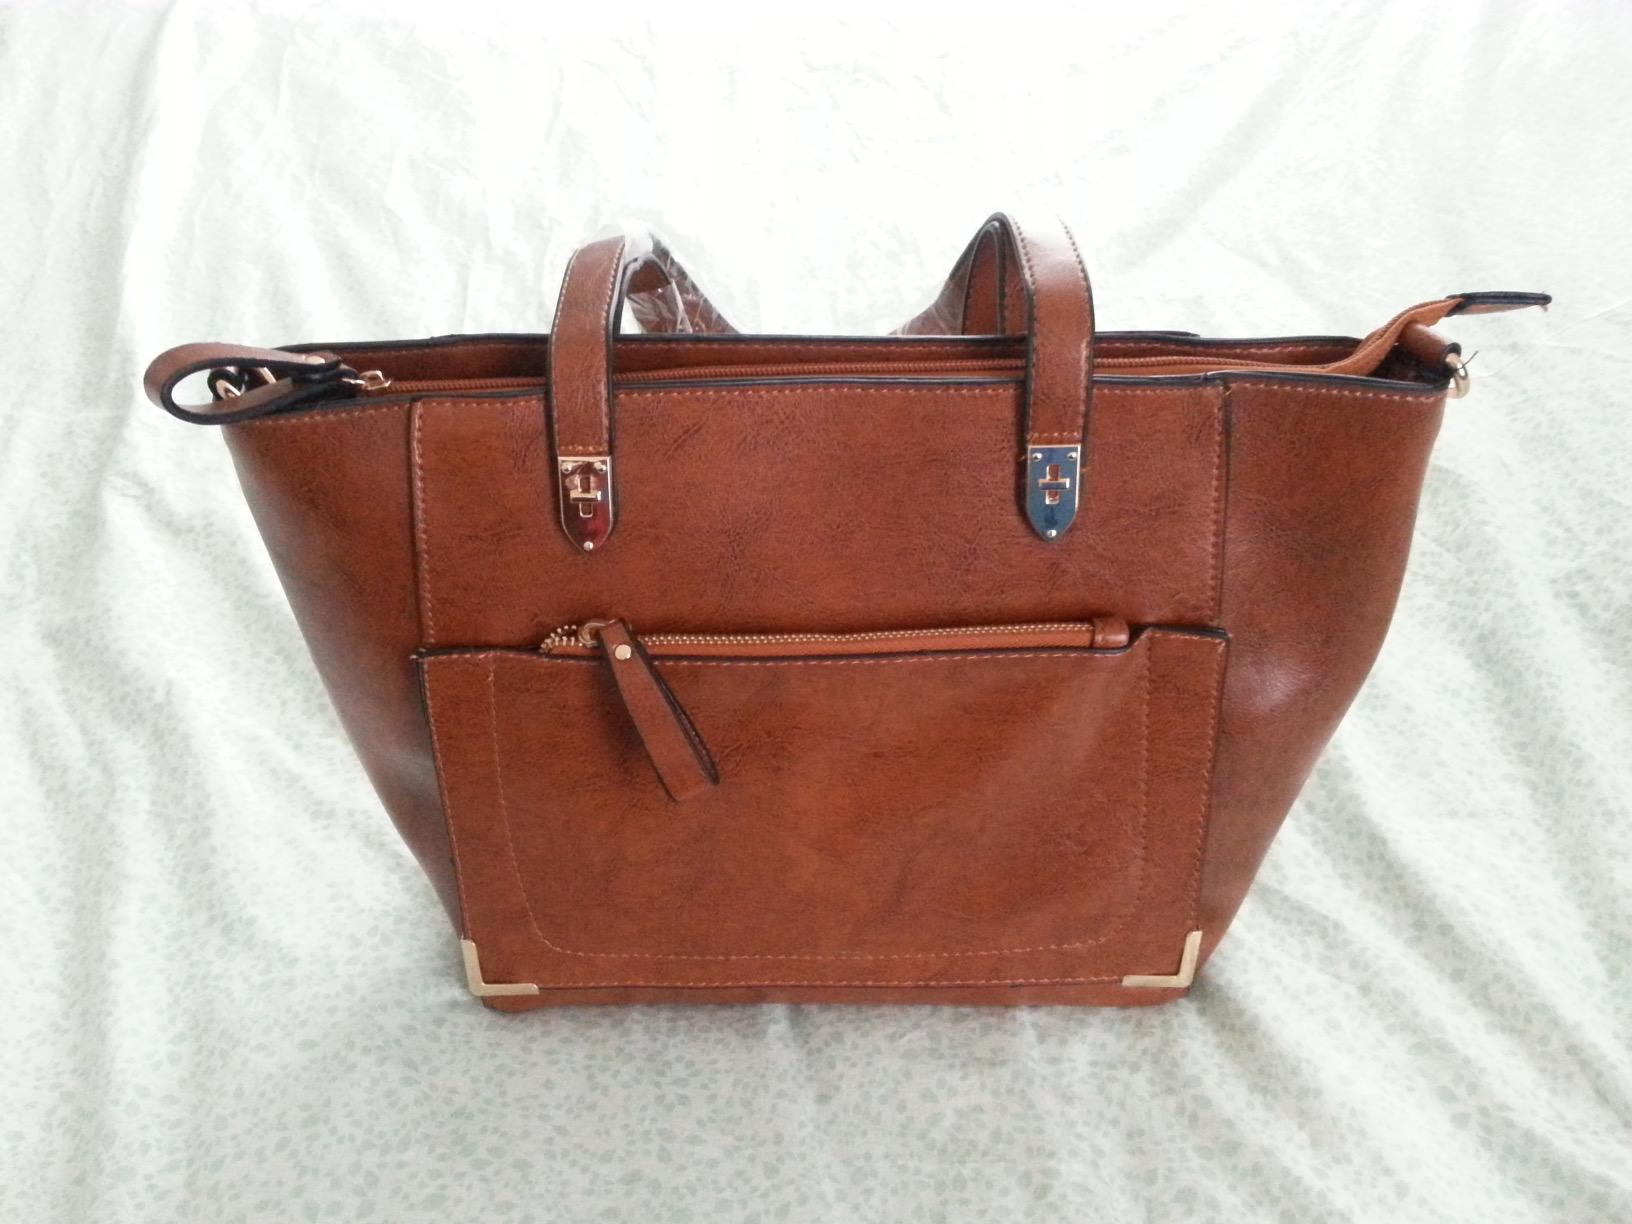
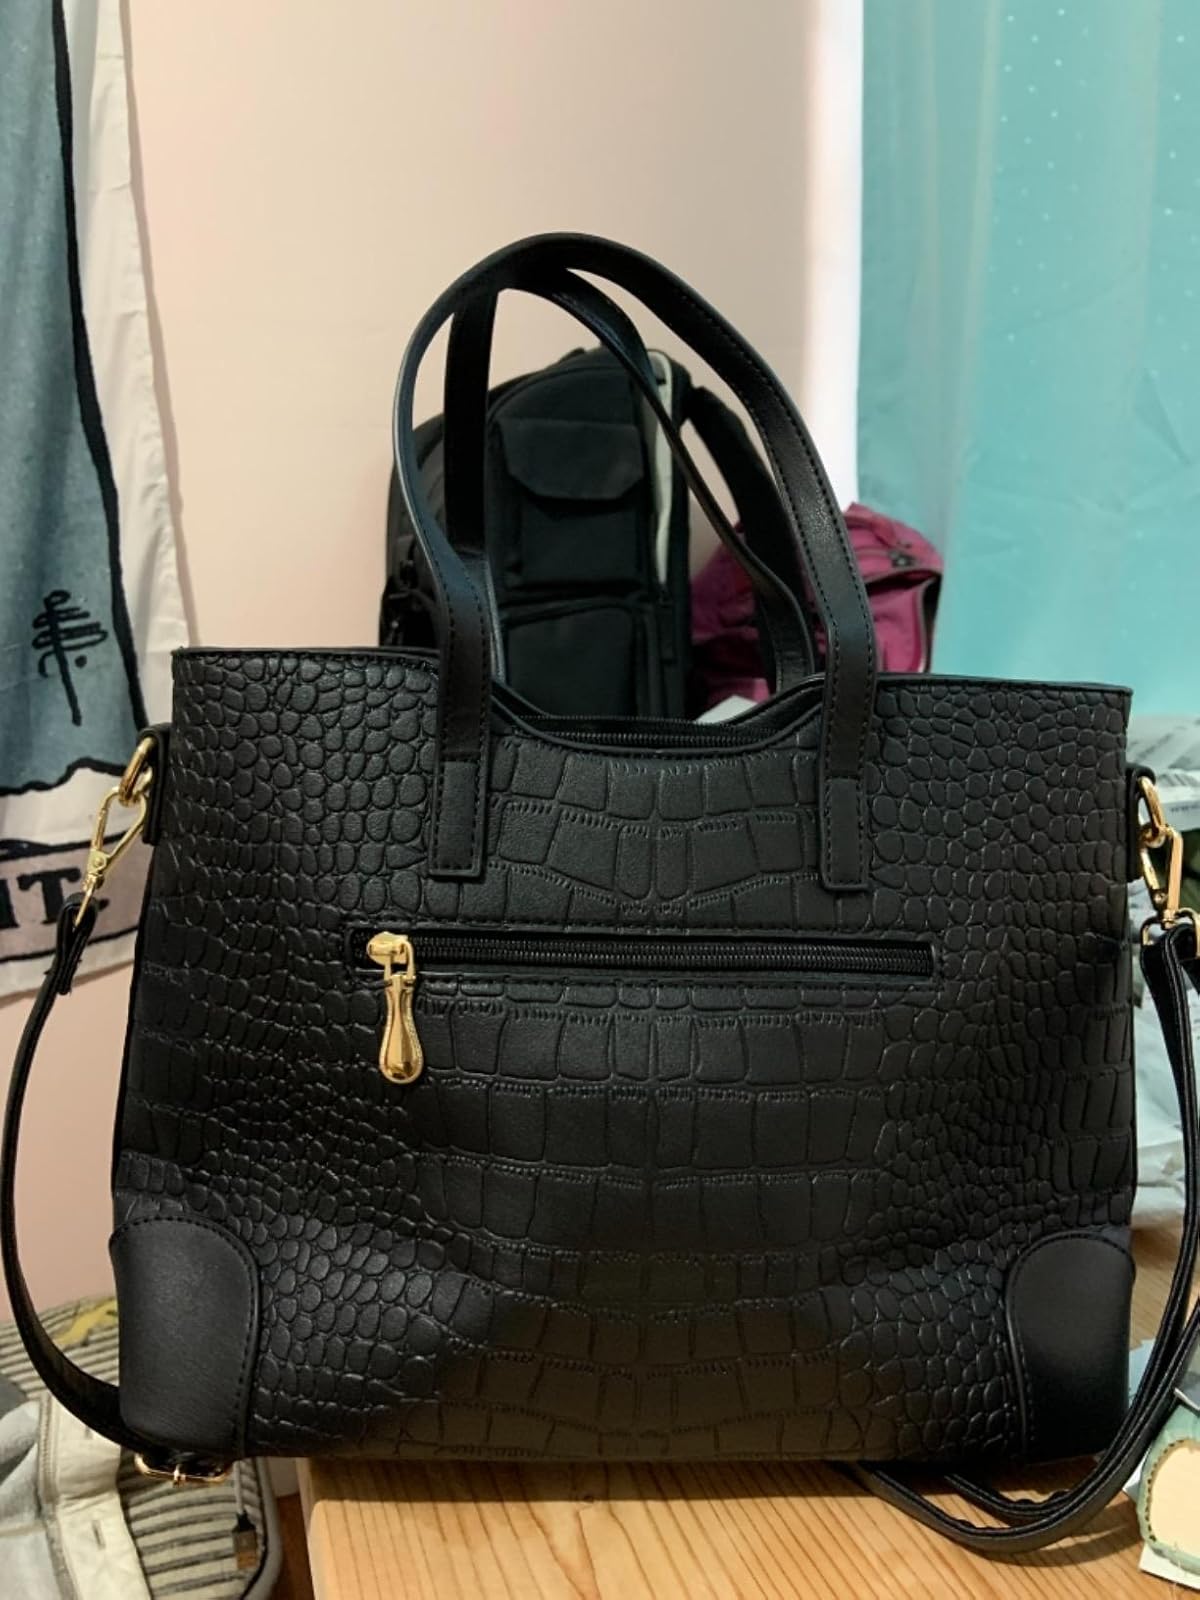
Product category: accessories_handbag
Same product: no